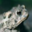
Label: frog